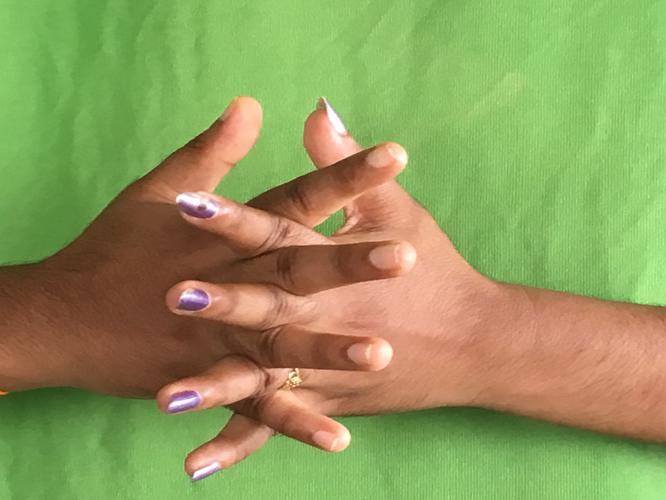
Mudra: Karkatta
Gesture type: double_hand